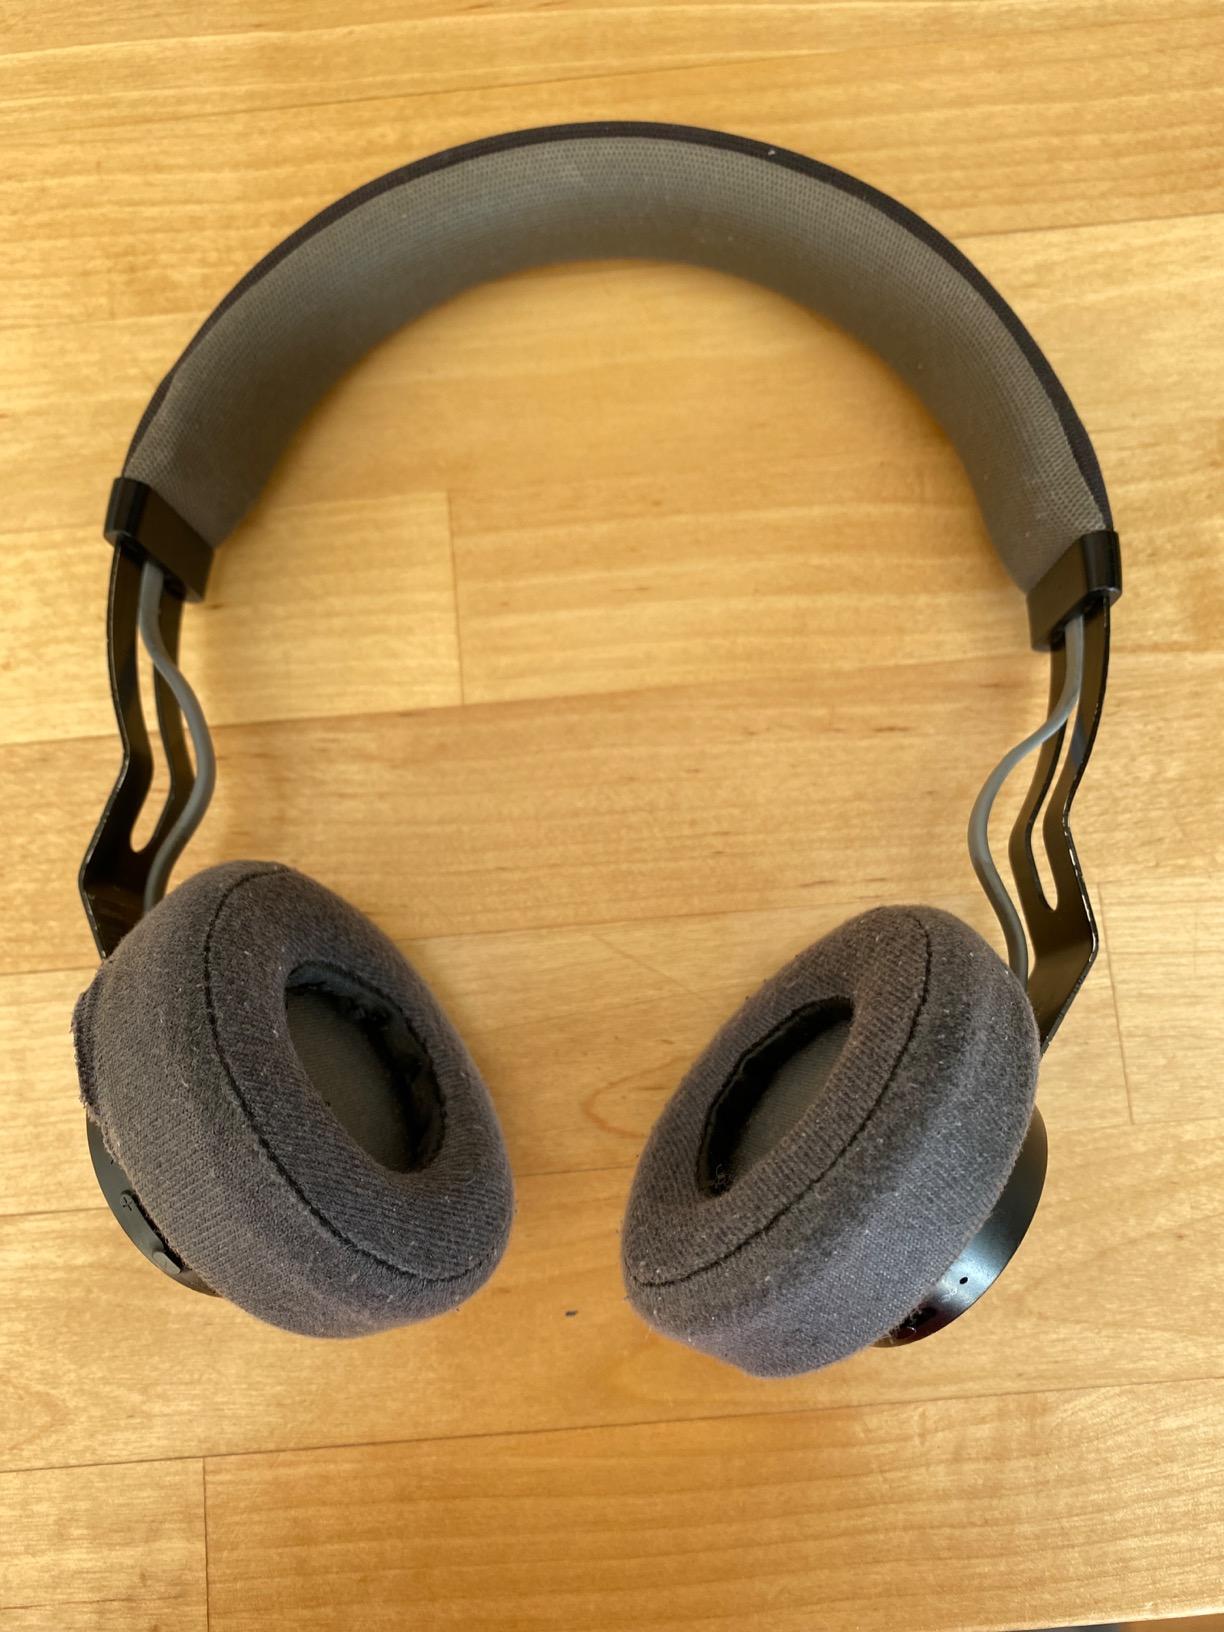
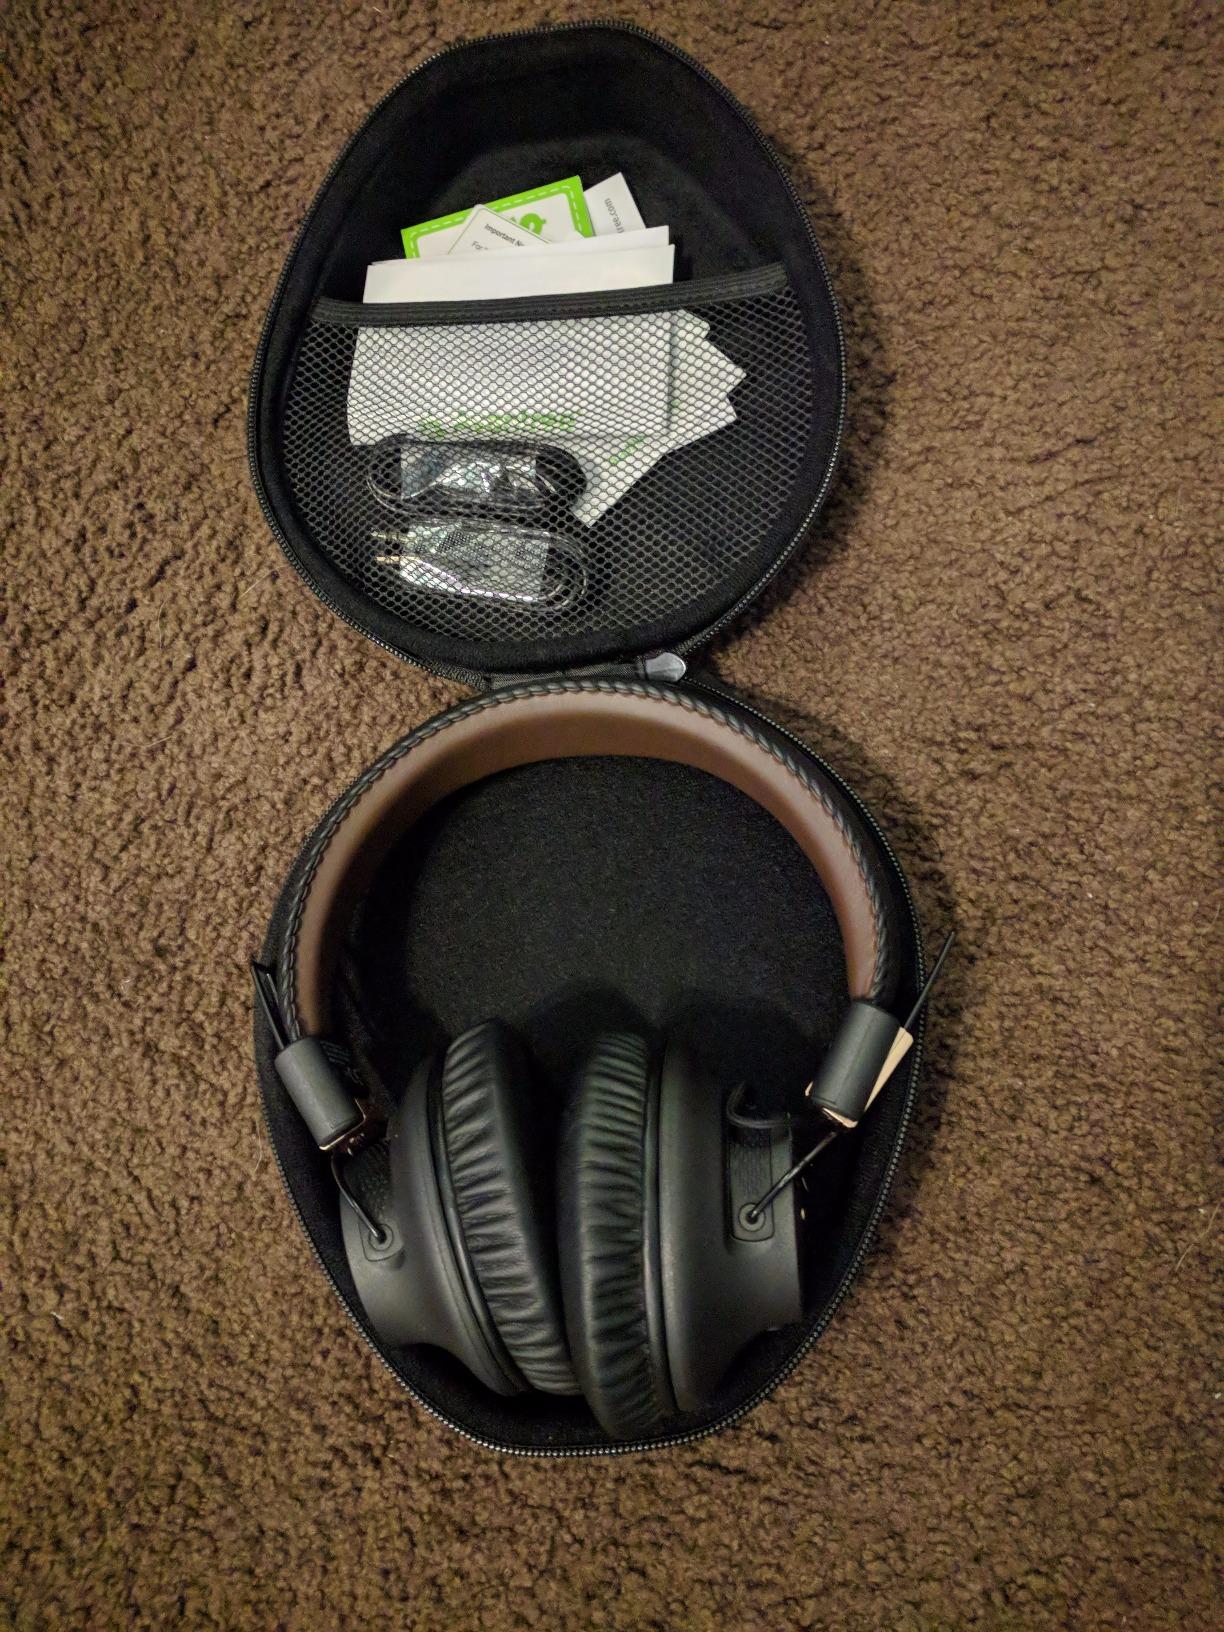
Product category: headphones
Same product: no